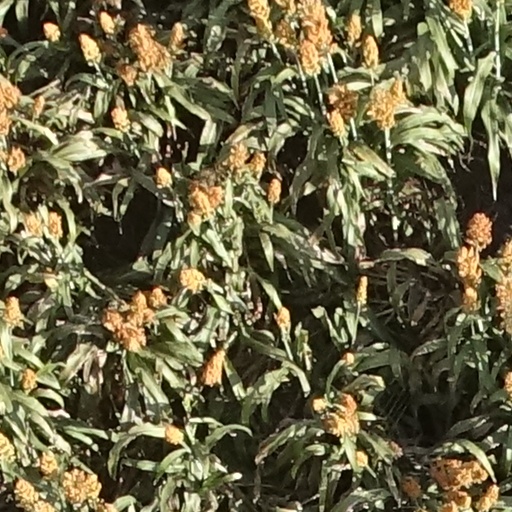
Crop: sorghum